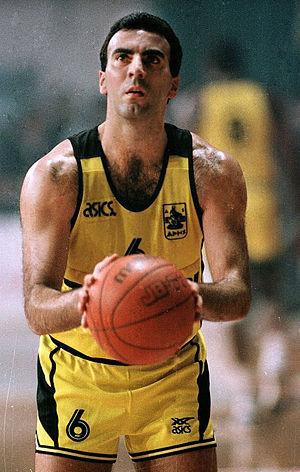
Nikolaos Georgalis, connu comme Níkos Gális ou, aux États-Unis, Nick Galis, né le 23 juillet 1957 à Union City aux États-Unis, est un ancien joueur de basket-ball grec, évoluant au poste d'arrière. Bien que né aux États-Unis, il effectue toute sa carrière professionnelle en Grèce où il devient l'un des meilleurs marqueurs européens, remportant avec la Grèce le championnat d’Europe 1987, dont il est désigné meilleur joueur. Il termine à quatre reprises meilleur marqueur d'un championnat d'Europe.
Le sport en Grèce a pris de l'importance dans un certain nombre de disciplines au cours des dernières décennies.